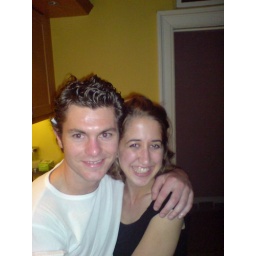
Before We Flew Away in Enda's flying car